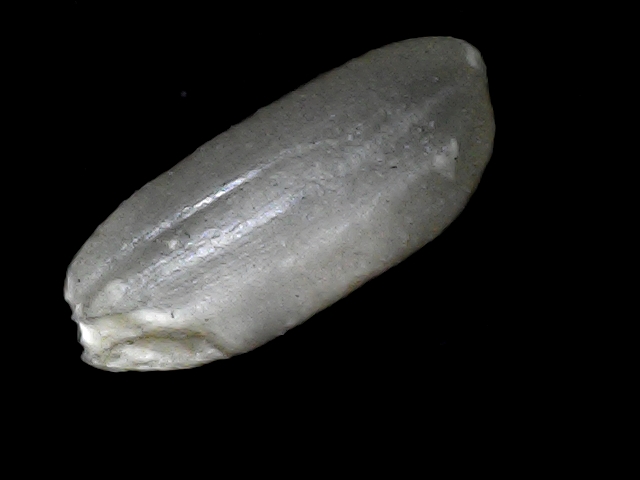
Rice variety: BD33